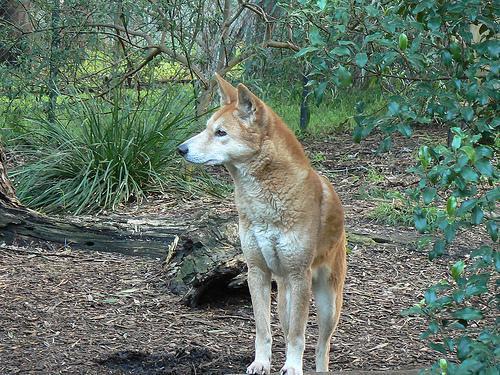
dingo